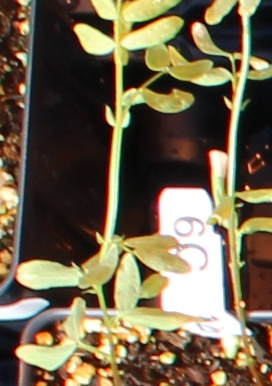
Label: Lentil